Slavery in the United States

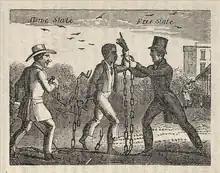
Allegorical liberation of a slave entering a free state, wood-engraving from "Narrative of the Life and Adventures of Henry Bibb, An American Slave", 1849

Despite coverture laws that gave the property of married women to their husbands, married women exercised their right to own and control human property without their husbands' interference or permission, and they were active participants in the slave trade. For example, in South Carolina 40% of bills of sale for slaves from the 1700s to the present included a female buyer or seller. Women also governed their slaves in a manner similar to men, engaging in the same levels of physical disciplining. Like men, they brought lawsuits against those who jeopardized their ownership to their slaves.